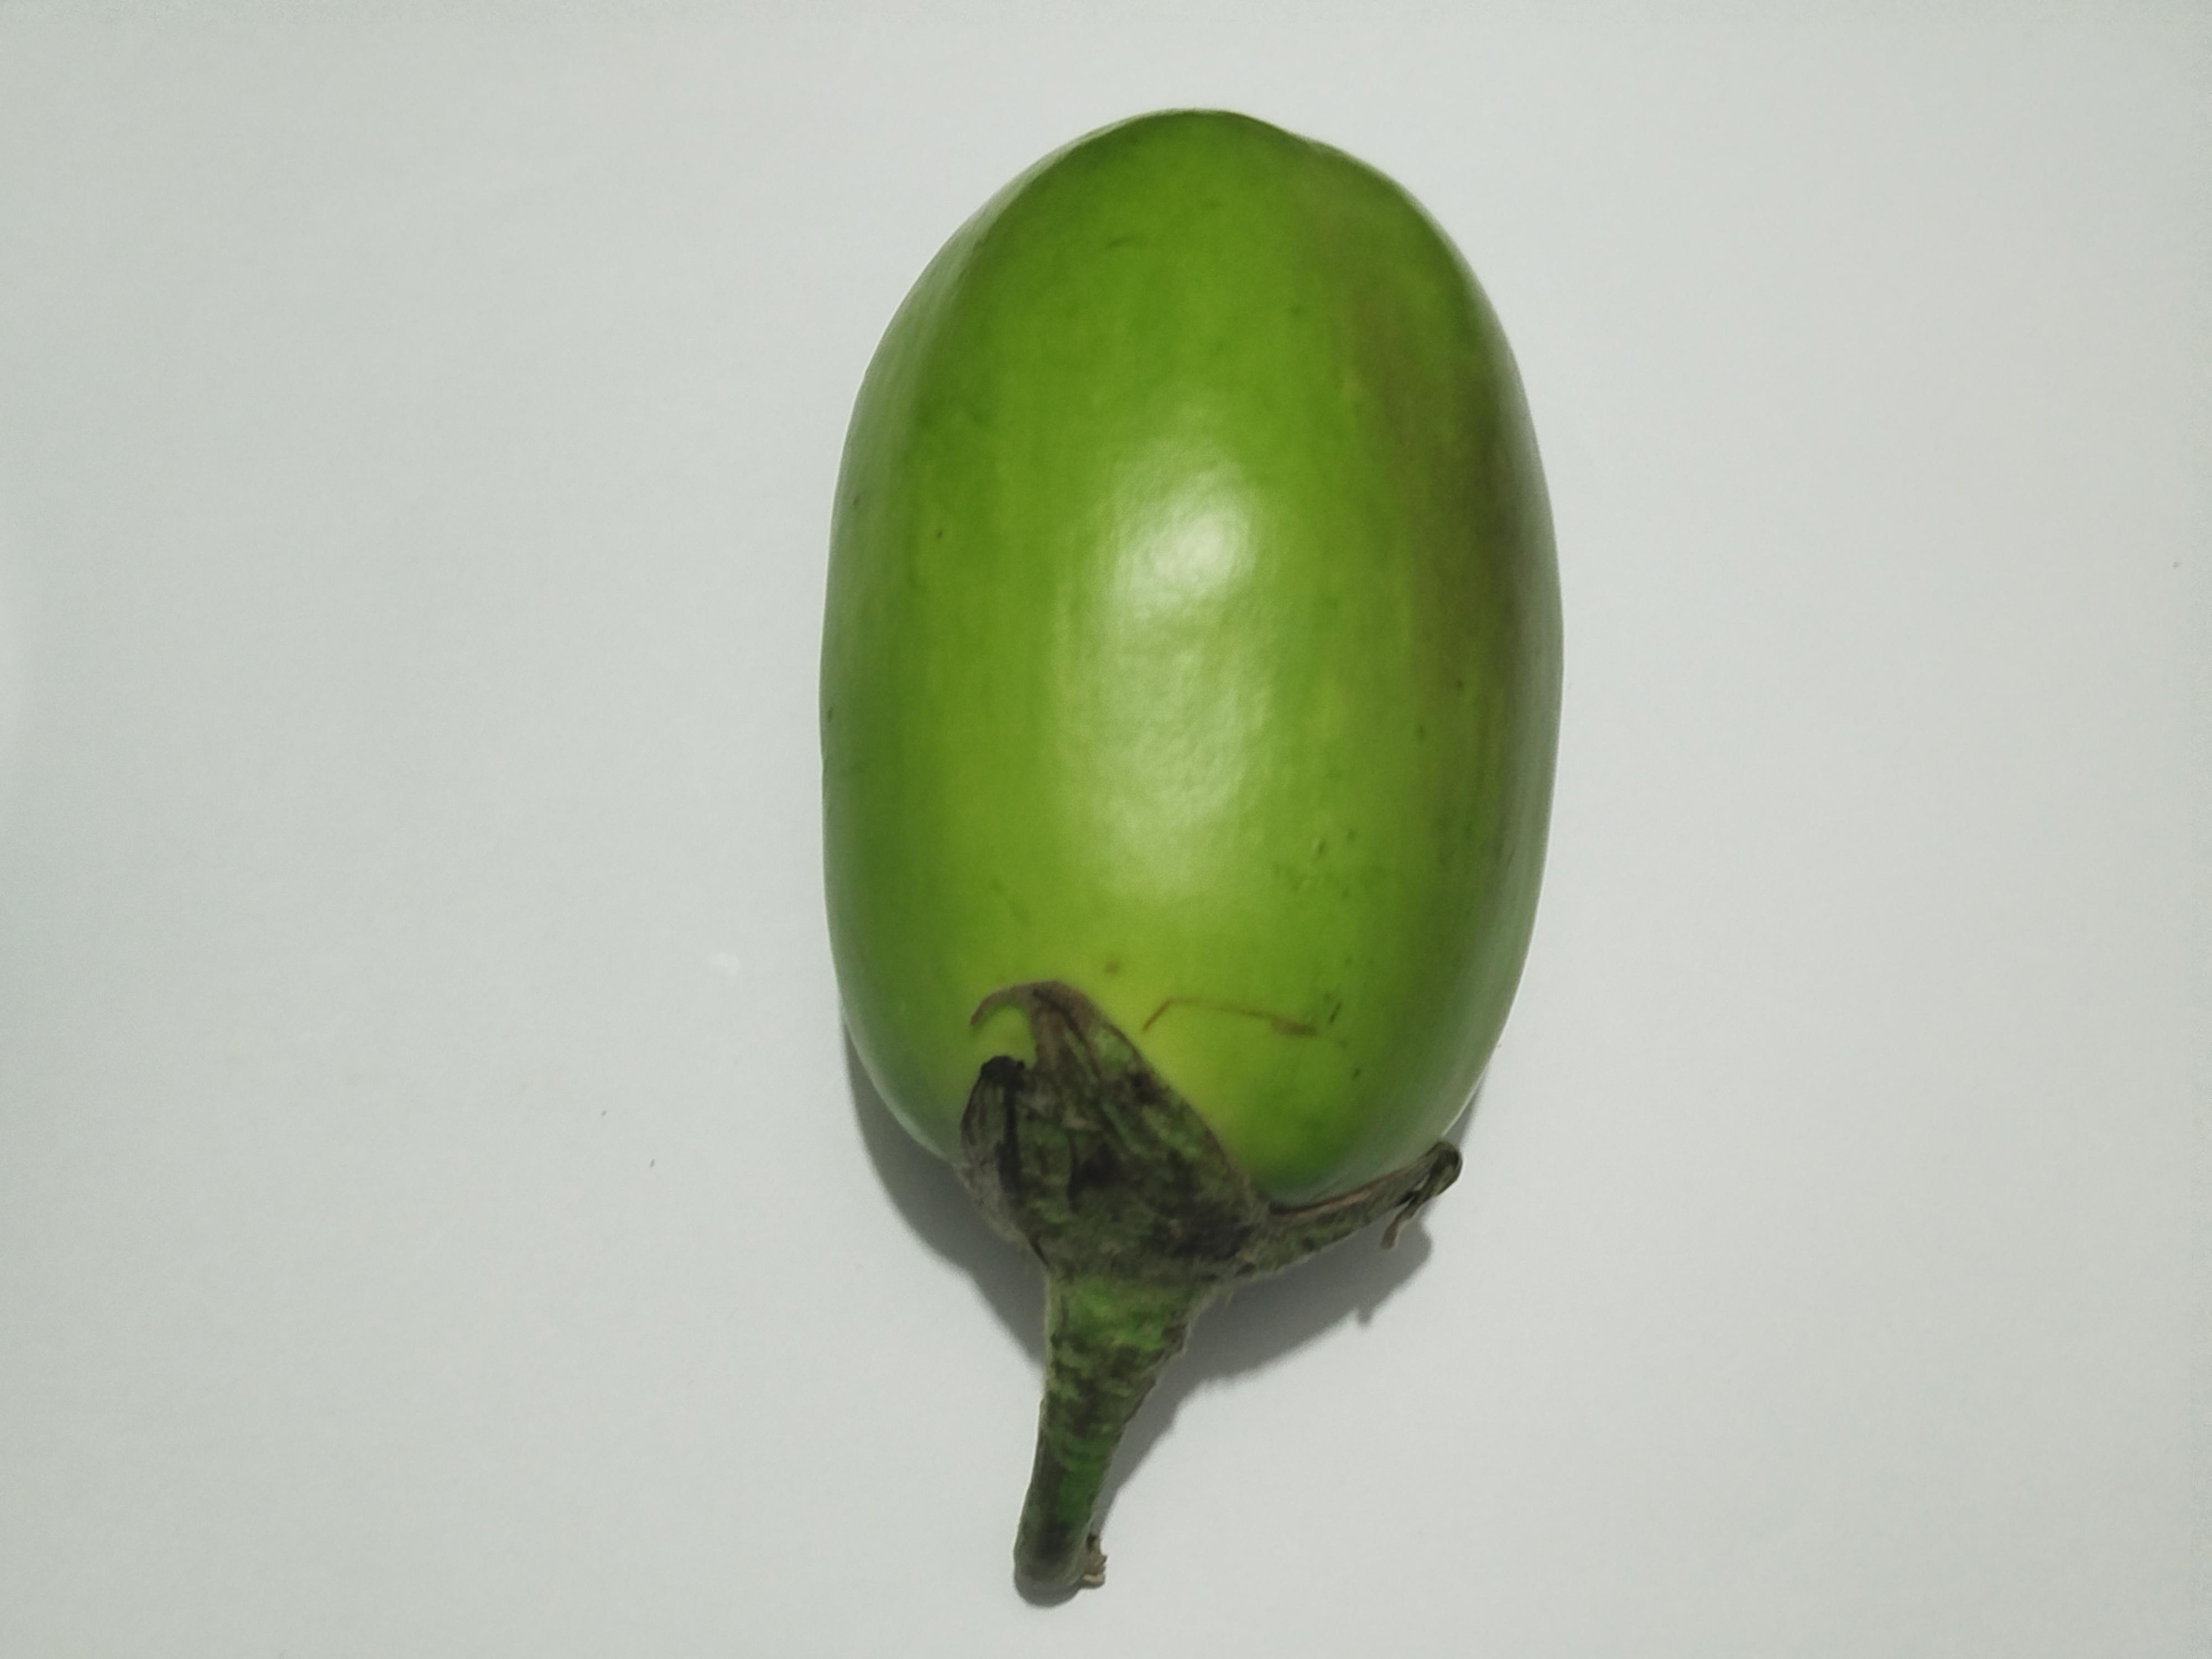
Label: Brinjal